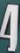
Number: 4